Bishop's Palace, Kraków

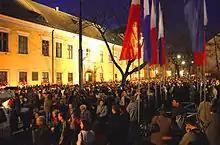
Palace during ceremony, April 3, 2005

Before the palace was built, the bishopric of Kraków had been located at Wawel since 1000, where the remains of earlier buildings still exist. The palace is erected in its present location at ul. Franciszkańska 3 street, across from the historic Franciscan Church in Kraków, was mentioned for the first time in the 14th century. It was consumed by fire in 1462 and then rebuilt. The palace was reconstructed with a new staircase and rusticated portals by Bishop Piotr Gembicki in 1642-1647. It was renovated after the Swedish invasion in 1655, and refurbished again in 1817-1820 by Szczepan Humbert. In 1850, a citywide fire burned most of the furnishings and exhibits of national mementoes. Architect Tomasz Pryliński supervised the renovation of the palace in 1881–1884. Despite its turbulent history, including fires and various national calamities such as the Partitions, the palace always served its original purpose.